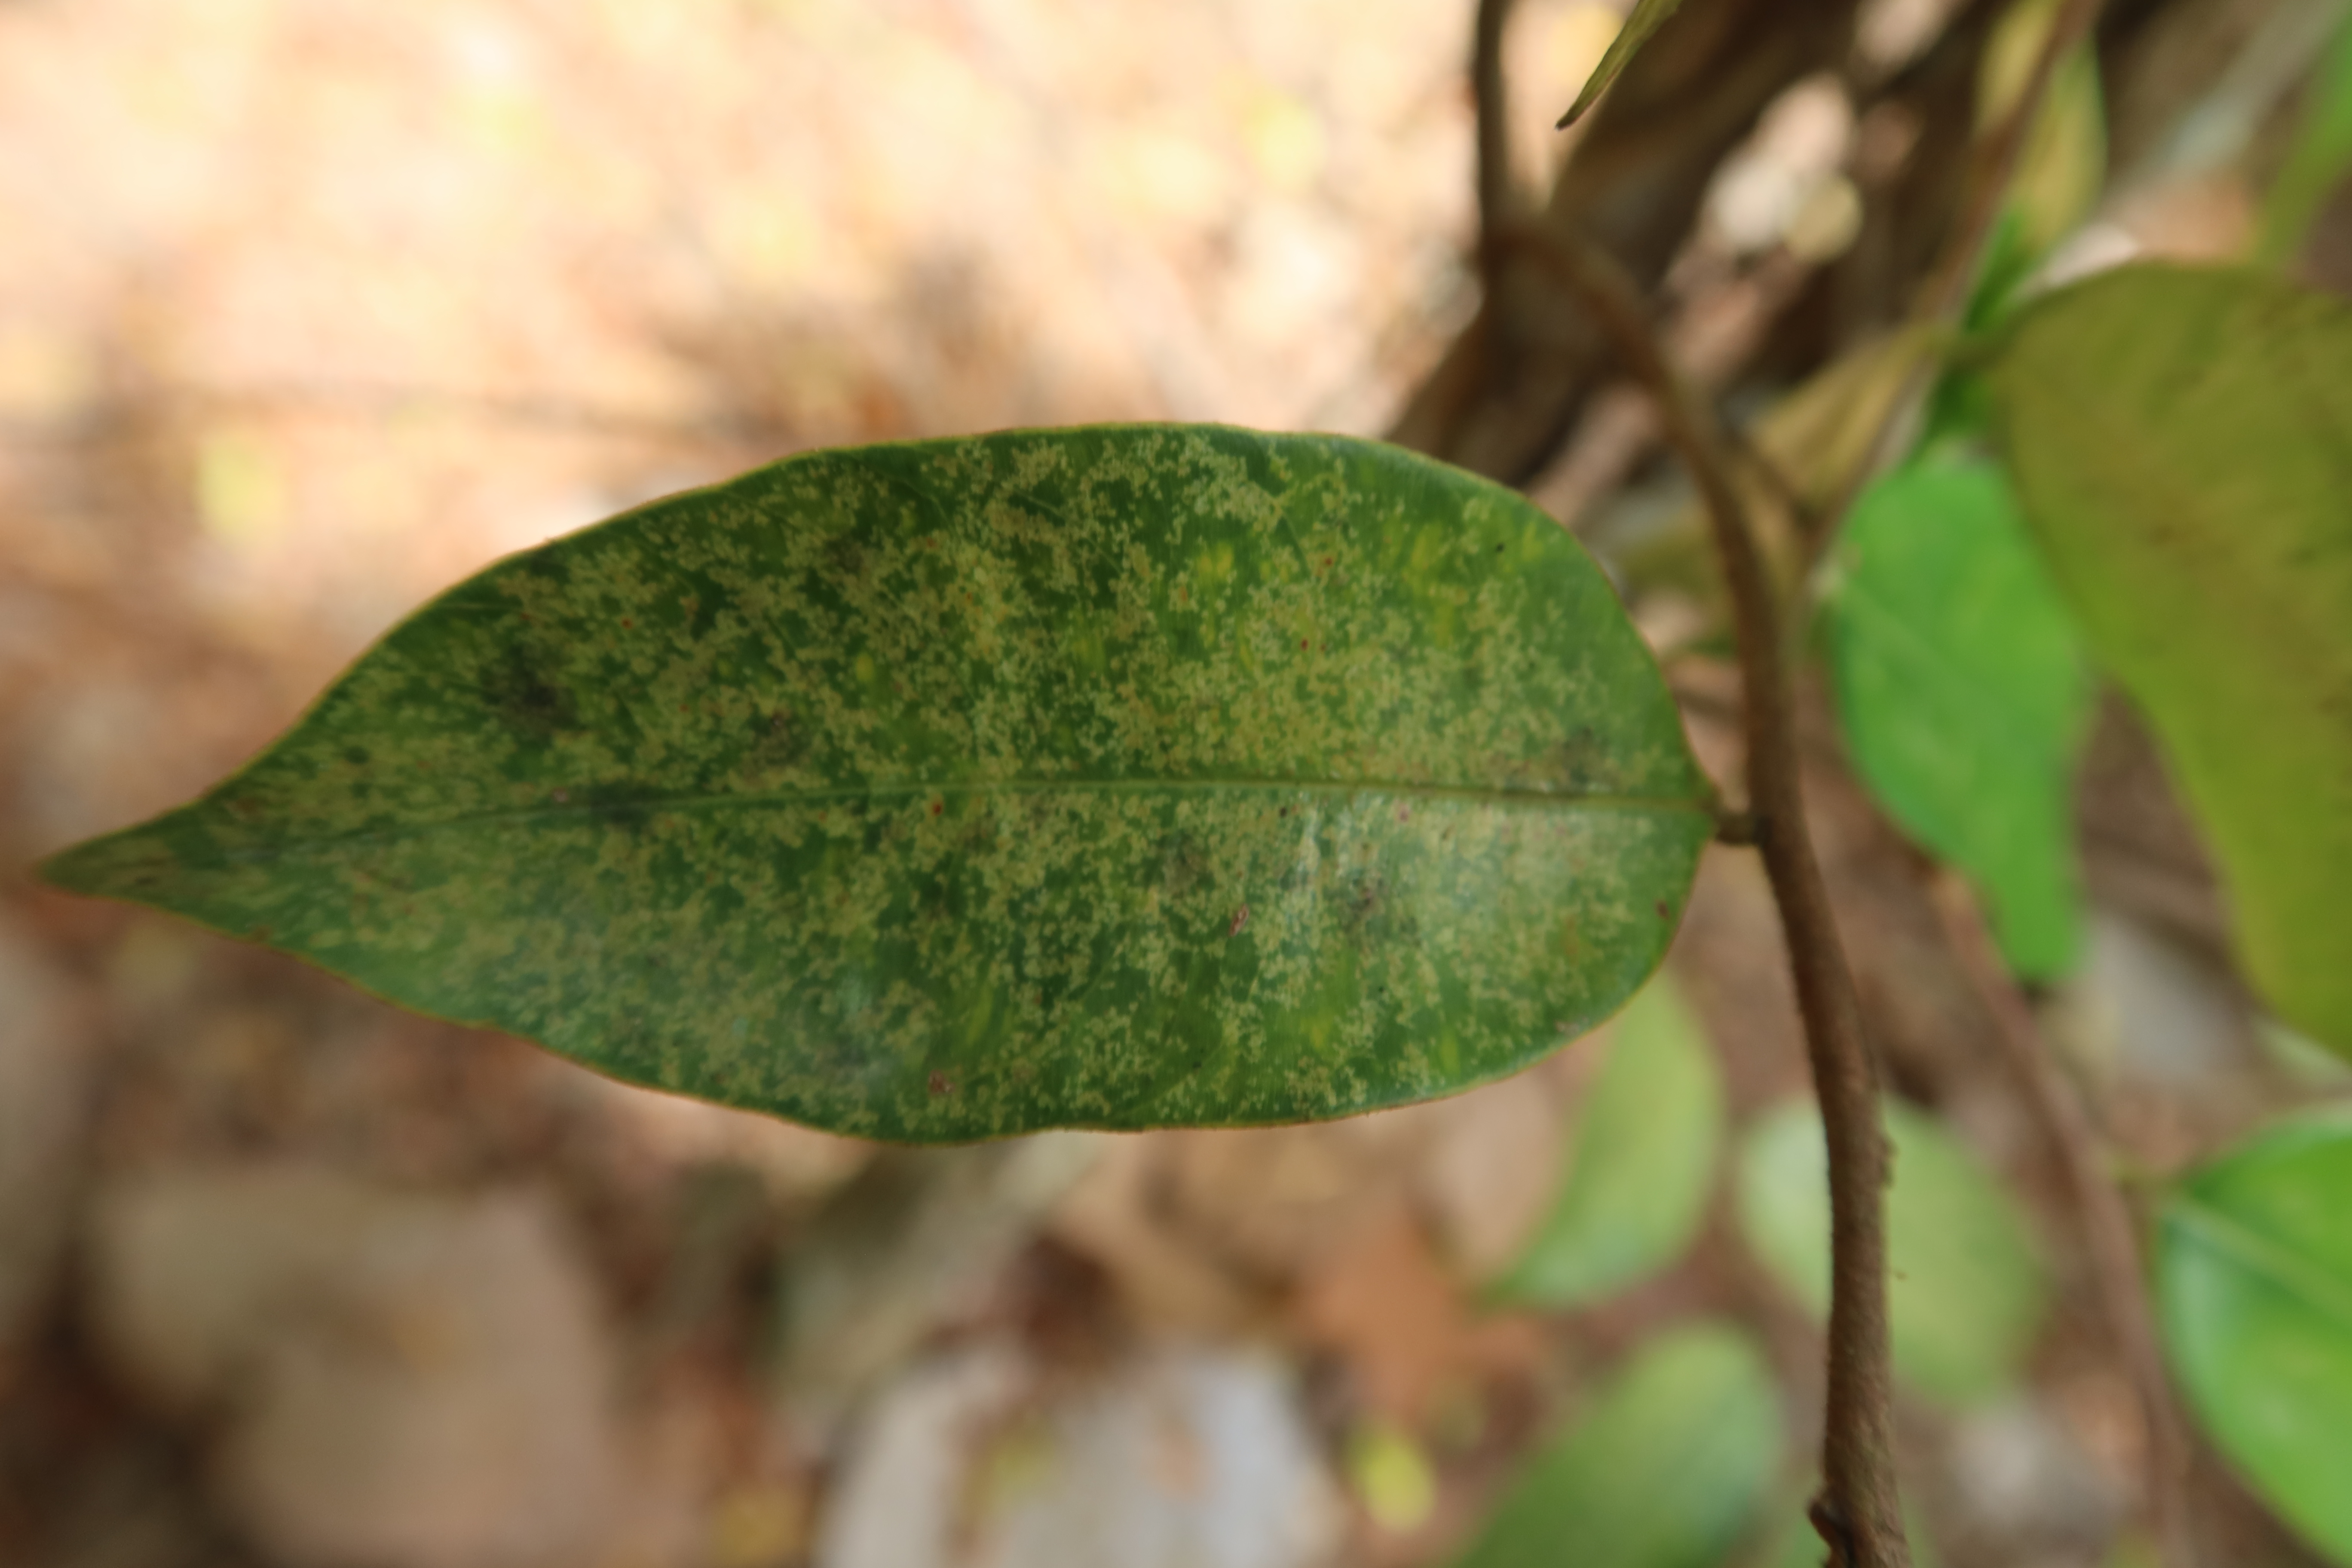
Label: Downy mildew